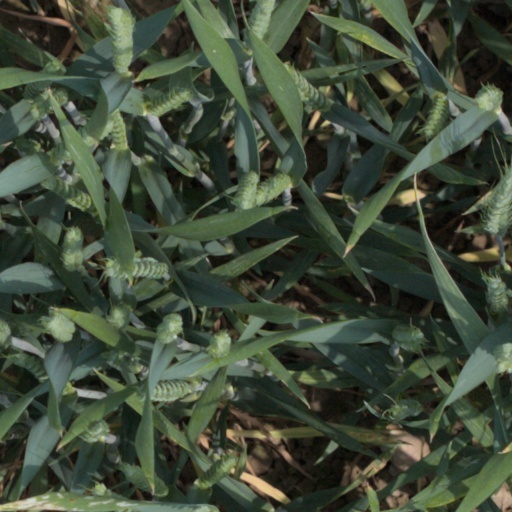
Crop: wheat